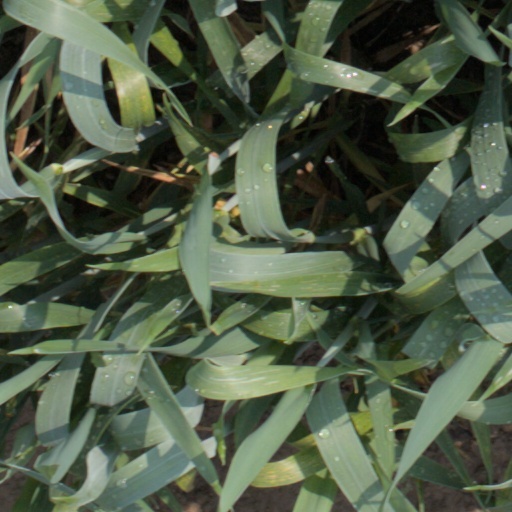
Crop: wheat